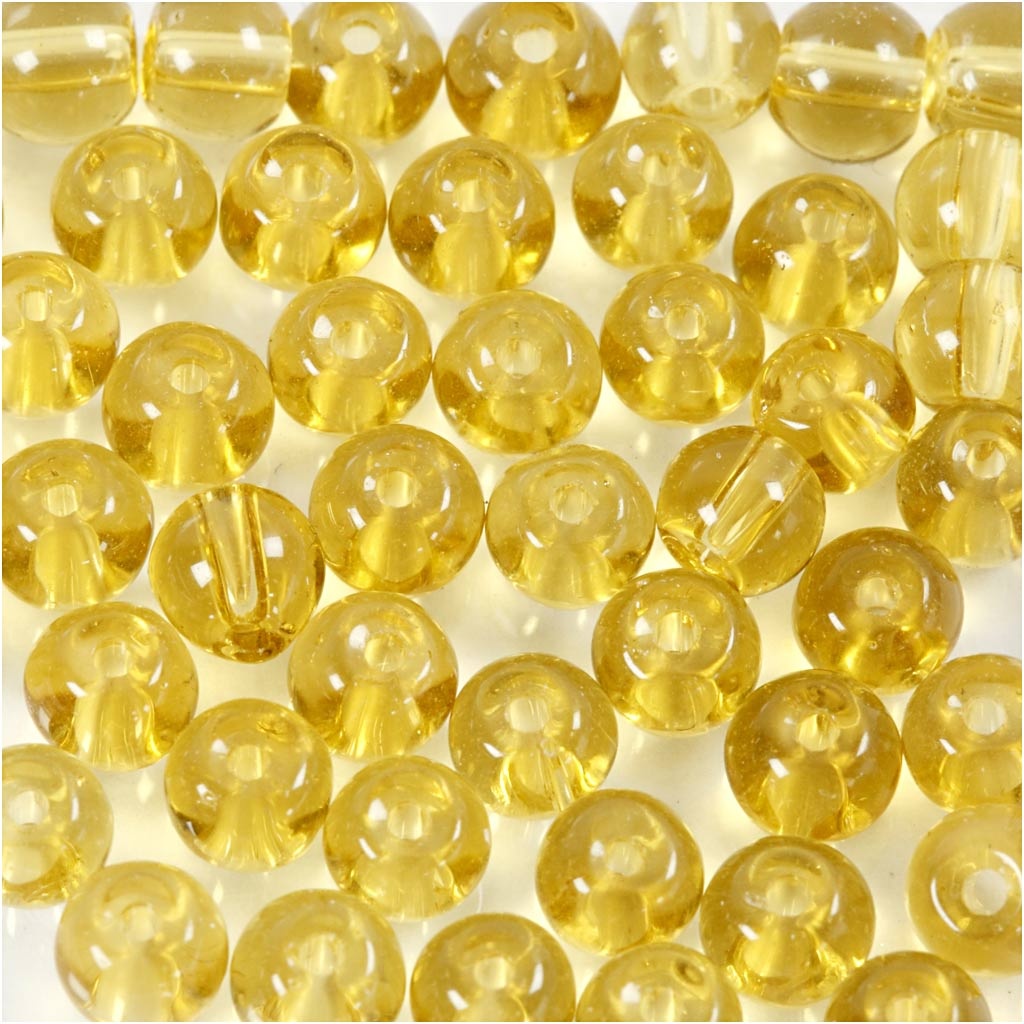
Creativ company glas kralen, d 4 mm, gatgrootte 1 mm, geel, 45 stuk 1 doos
Transparante ronde glas kralen Transparante ronde glas kralen .
Brand: Creativ Company
Category: Arts & Entertainment > Hobbies & Creative Arts > Arts & Crafts > Art & Crafting Materials > Embellishments & Trims > Beads